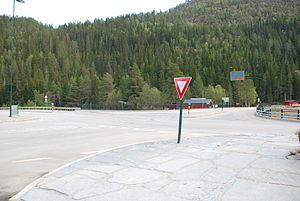
Haukeli
Vejkrydset mellem Rigsvej 9 og E134 i Haukeli
Haukeli er et sted i Vinje kommune i Vestfold og Telemark fylke og et norsk vejkryds, hvor Rigsvej 9 sydover mod Hovden i Setesdal og videre til Kristiansand møder Europavej E134 vestover mod Haugesund og østover mod Oslo. Tidligere kaldet Haukeligrend, men i 1999 blev navnet ændret tilbage til det oprindelige navn Haukeli.